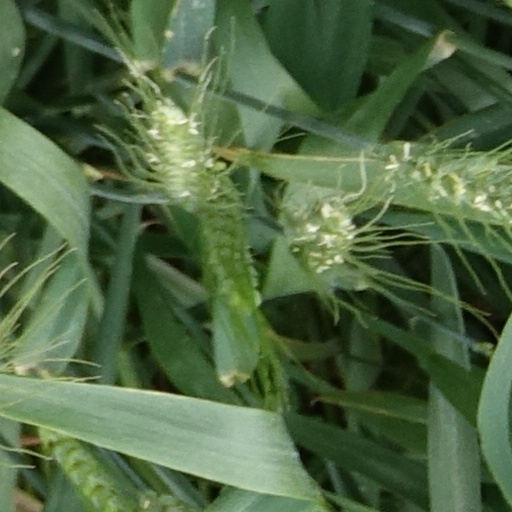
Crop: wheat